The Mortuary Collection

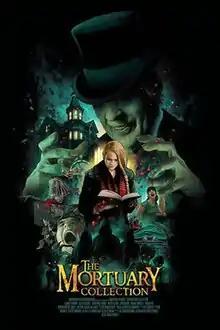
Release poster

The Mortuary Collection is a 2019 American horror anthology film written and directed by Ryan Spindell. It stars Clancy Brown, Caitlin Custer, Christine Kilmer, Jacob Elordi, Barak Hardley, Sarah Hay, Mike C. Nelson, and V Nixie.